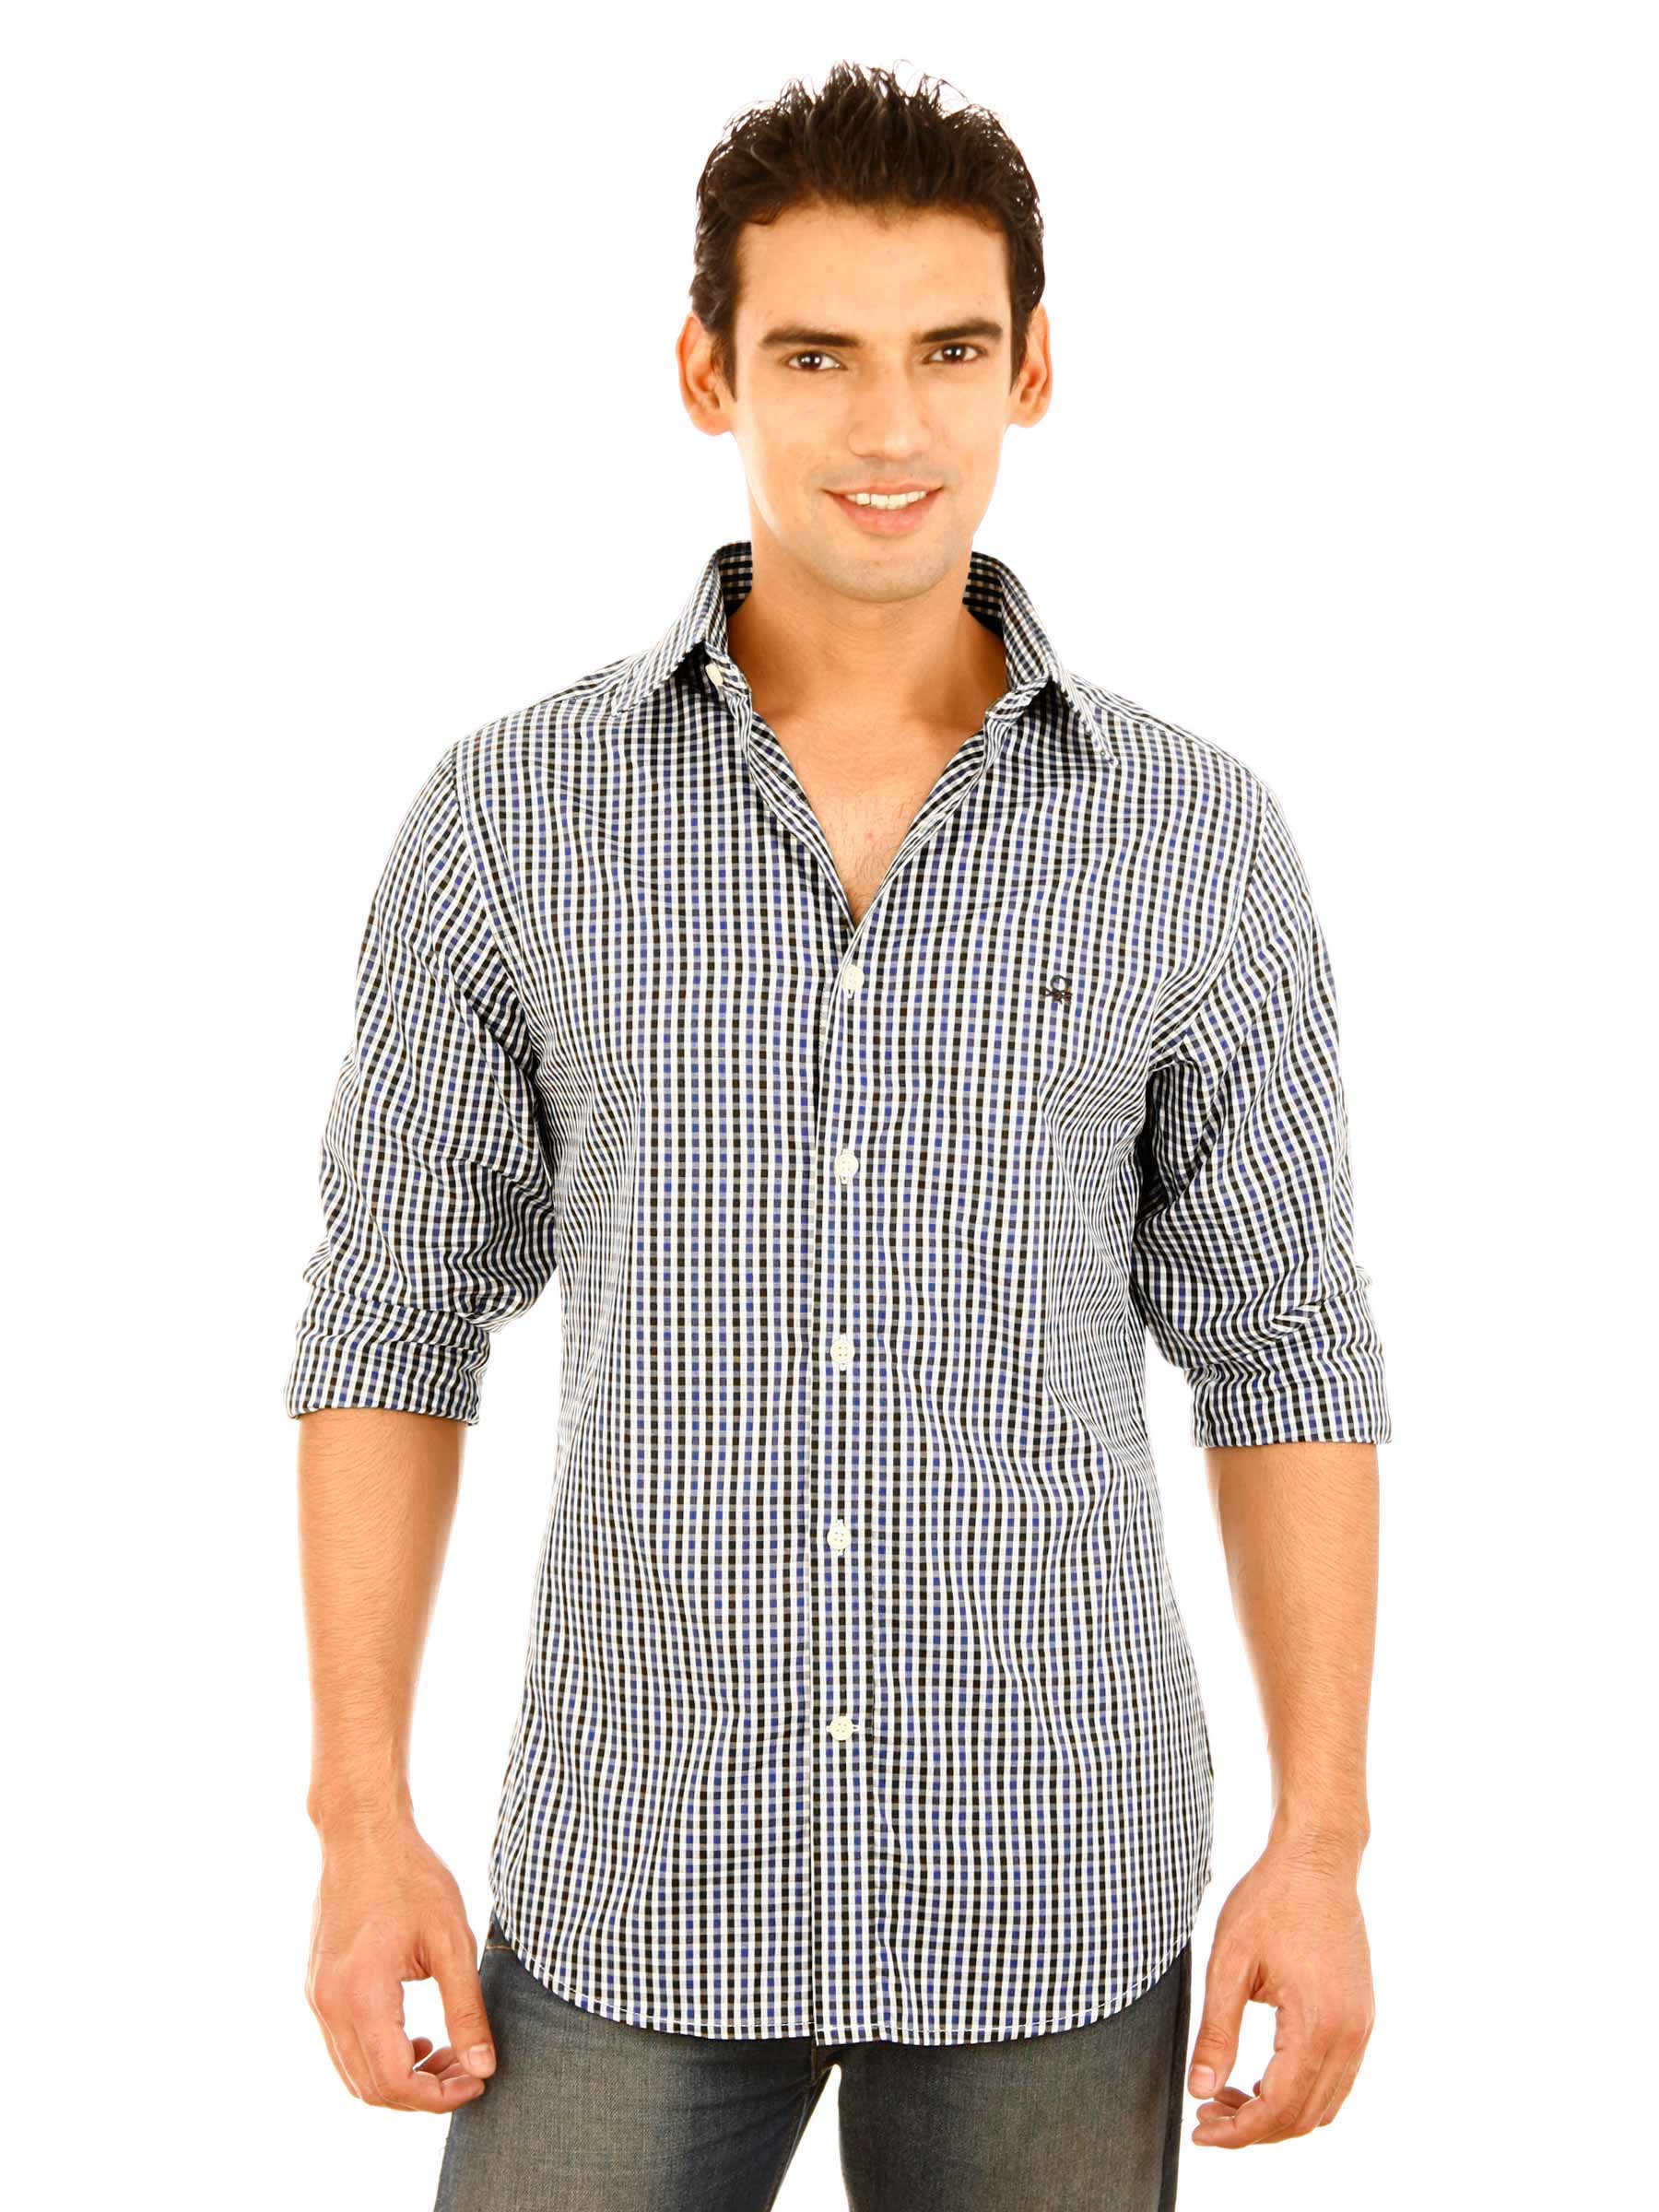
United Colors Of Benetton Men Light Winter Blue Shirts
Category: Apparel / Topwear / Shirts
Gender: Men
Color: Blue
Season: Fall 2011
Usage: Casual